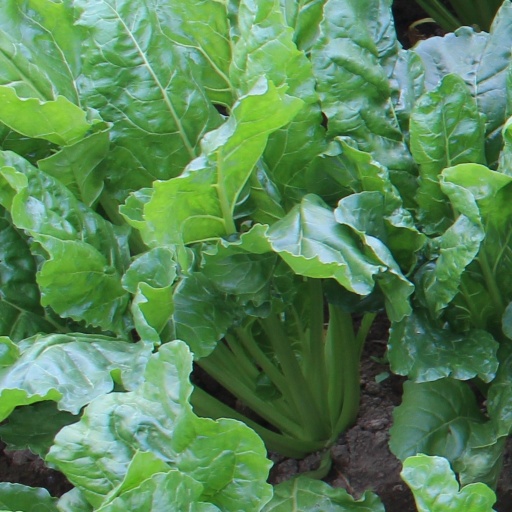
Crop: sugar beet